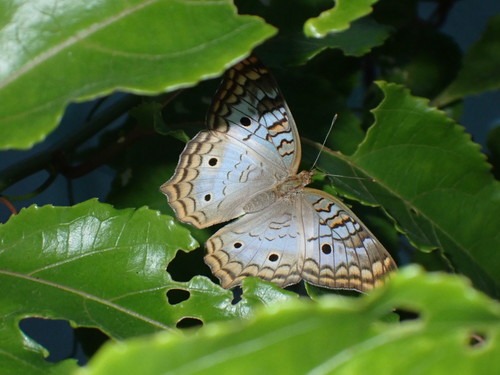
Scientific name: Anartia jatrophae
Common name: White peacock
Family: Nymphalidae
Order: Lepidoptera
Pollinator type: Primary pollinator
Habitat: Gardens, parks, and open areas
Geographic range: Southern United States to Argentina
Conservation status: Least Concern